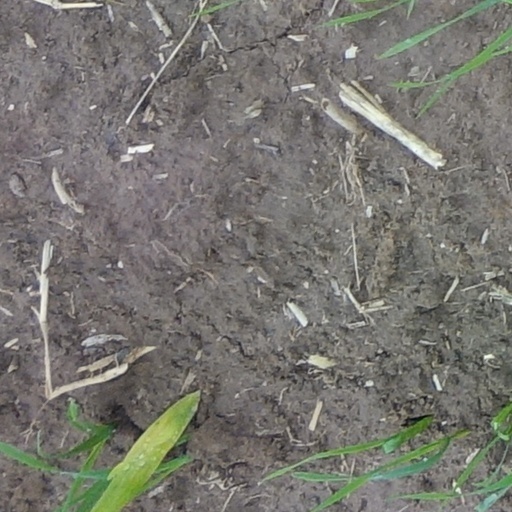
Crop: wheat